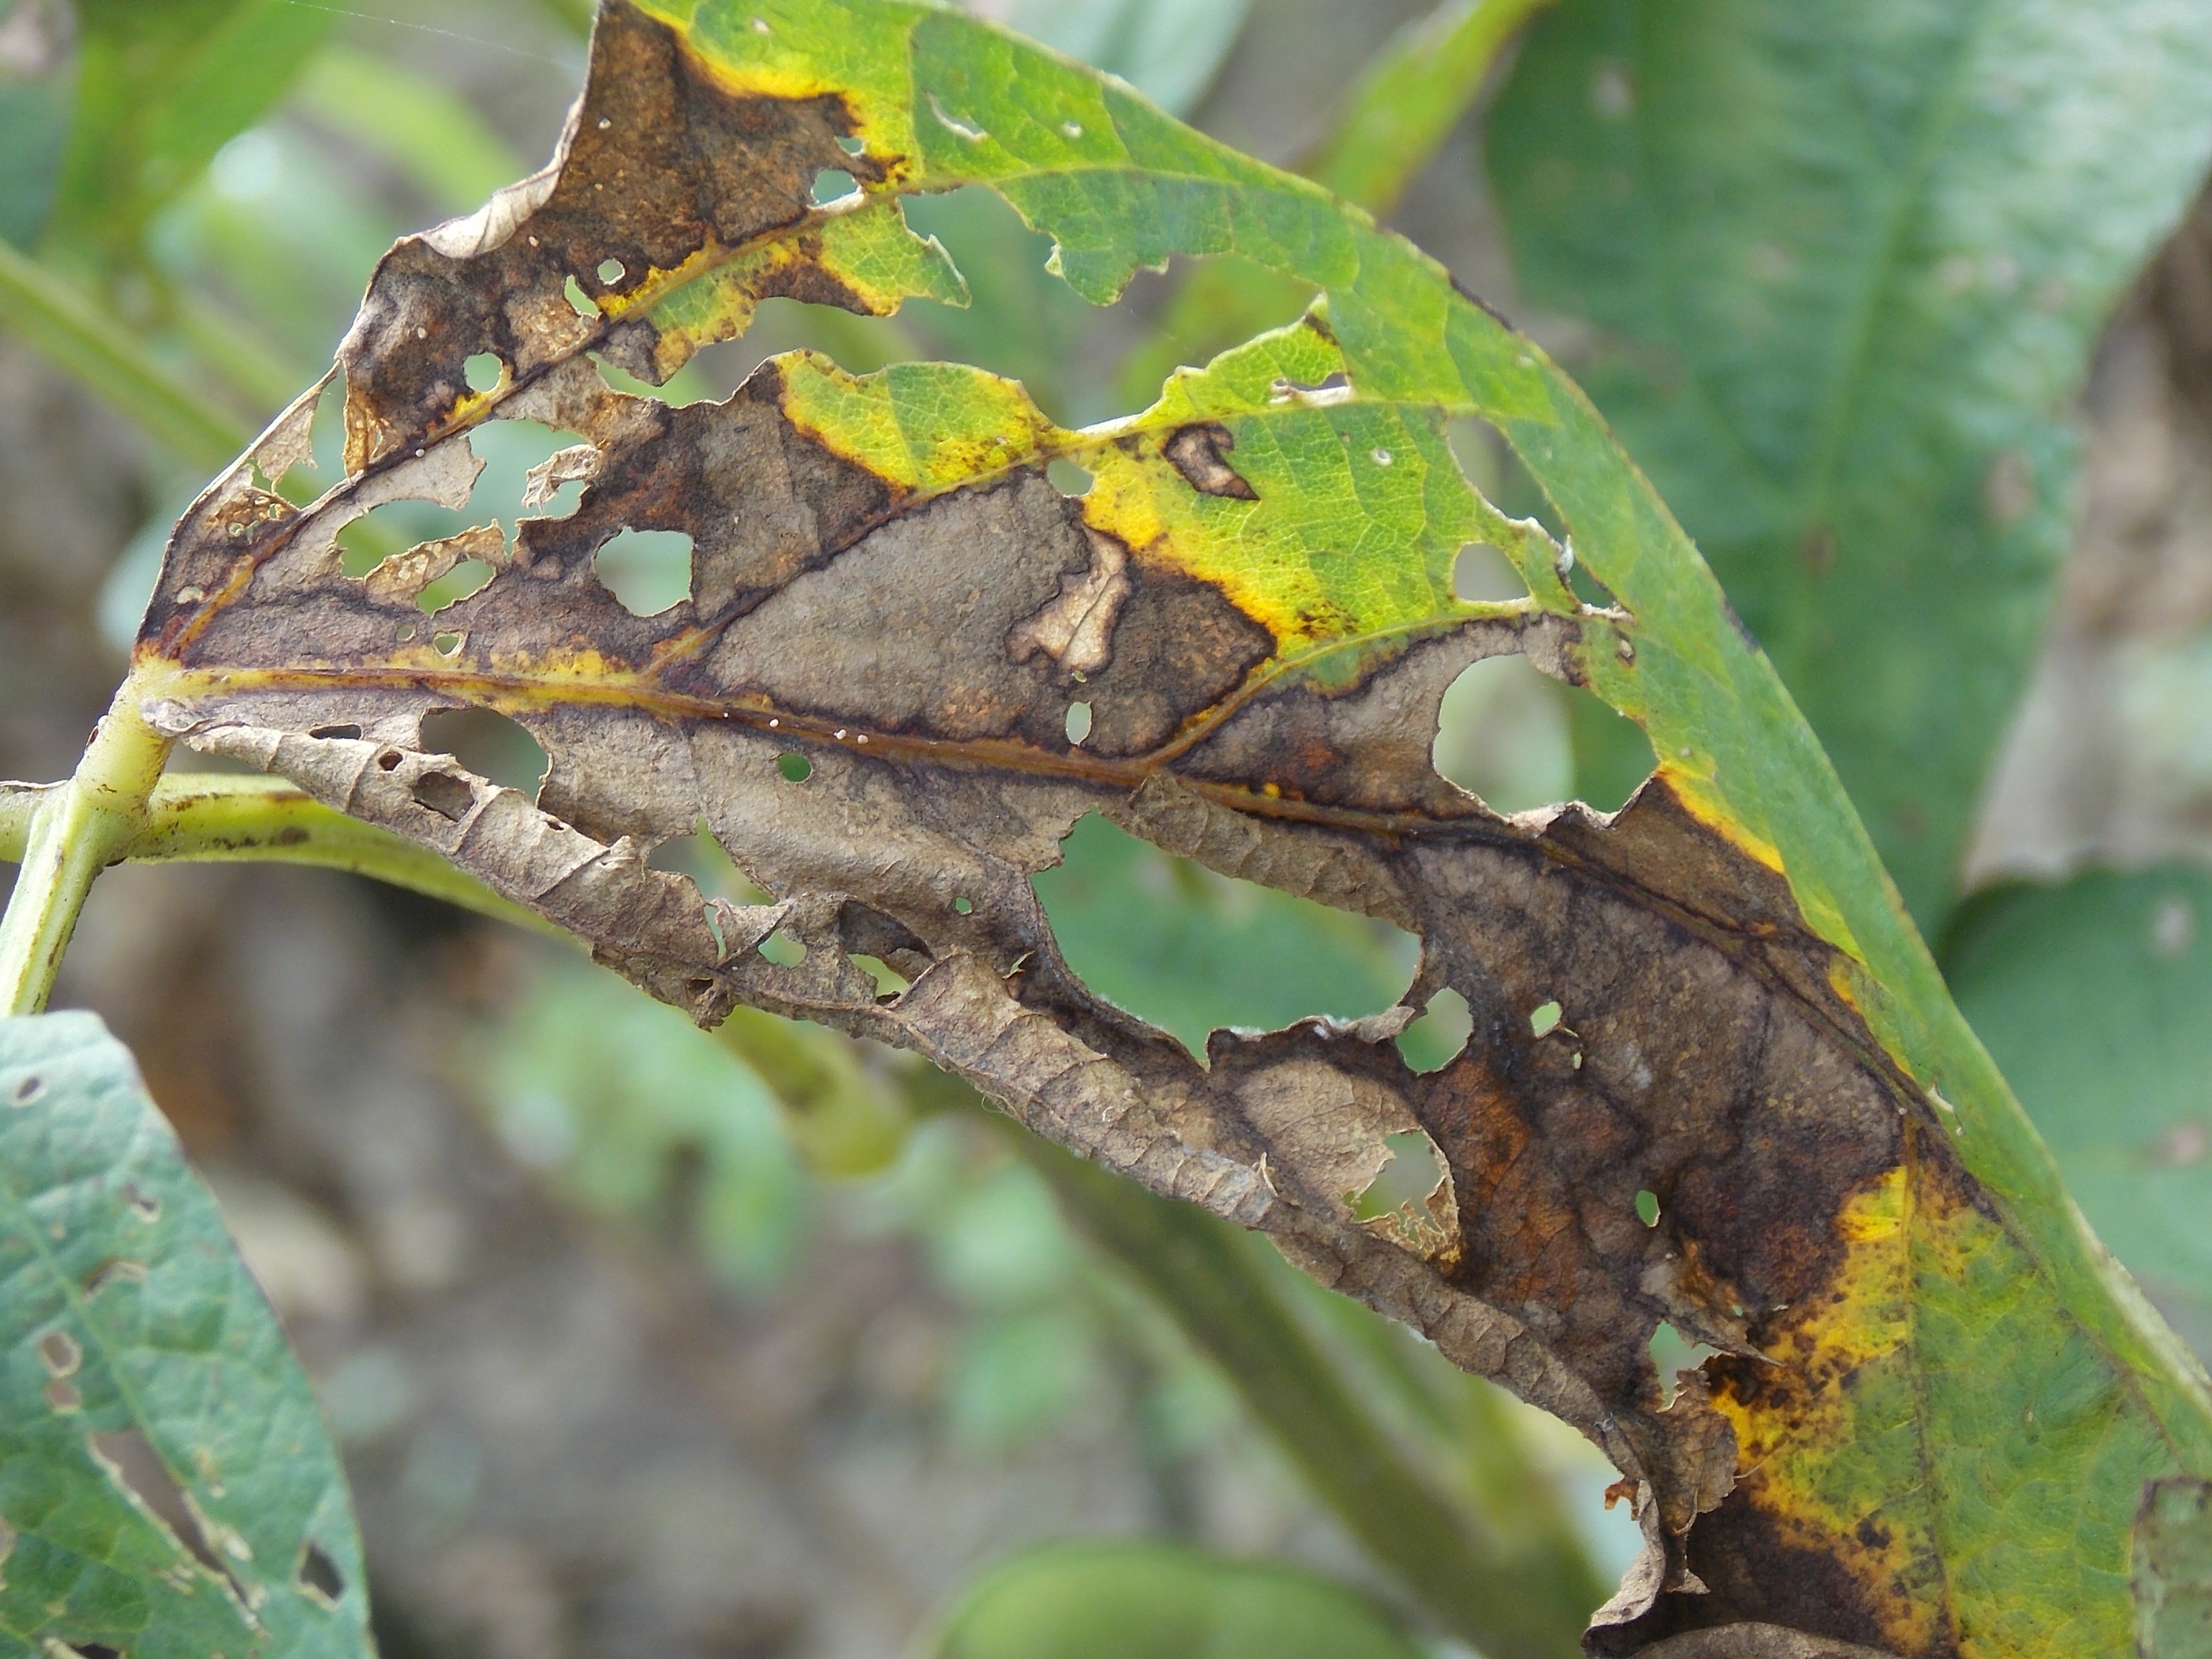
Label: Disease